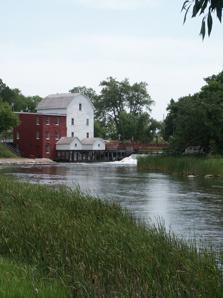
Building: Phelps Mill
Country: United States of America
Year built: 1889
United States historic place Phelps Mill U.S. National Register of Historic Places U.S. Historic district Contributing property The Otter Tail River as it passes Phelps Mill Nearest city Underwood, Minnesota Coordinates 46°22′50″N 95°49′14″W / 46.38056°N 95.82056°W / 46.38056; -95.82056 Built 1889 Part of Phelps Mill Historic District ( ID84001640 ) NRHP reference No. 75002145 Added to NRHP February 24, 1975 Phelps Mill is a flour mill in Otter Tail County, Minnesota , United States, on the Otter Tail River . The mill was built in 1888–1889 by William E. Thomas, a local entrepreneur who owned a flour and feed business in Fergus Falls . During that time, wheat was a high-demand crop, and nearly one thousand flour mills were in operation throughout Minnesota. Thomas began constructing a wooden dam on the river in the spring of 1888, although the dam was prone to leakage and had to be shored up with sandbags, dirt, gravel, and other materials. The mill itself was built by Royal Powers, who built and framed the mill without using blueprints . He was able to keep the entire plan within his head and did not even have to mark out the lumber he was cutting. The mill opened in October 1889 and was designed to produce 60 to 75 barrels of flour per day. It was very successful during its initial several years of operation, and in 1895 Thomas built an addition to grind buckwheat and rye . Thomas also built a bunkhouse for overnight guests and a barn for stabling horses. A general store also was established in the area and is still in operation. The mill in 2012 As technology progressed in the early 1900s, though, power from electricity, gasoline, or steam became more efficient for powering mills. Railroad transportation also made it more cost-effective to transport the grain to the Minneapolis-St. Paul area for milling. Thomas sold the mill in 1919, and after another change of ownership in 1928, the mill closed for good in 1939. A local resident and activist, Geneva Tweten, led a campaign to save the mill as a symbol of the rural life. Otter Tail County purchased the site in 1965, and it was listed on the National Register of Historic Places in 1975. The mill is part of the Phelps Mill Historic District, which also includes the general store and an Italianate miller's house. External links Historic American Engineering Record (HAER) No. MN-47, " Phelps Mill, County Highway 45, North confluence Lion Lake & Ottertail River, Underwood, Otter Tail County, MN ", 2 photos, 1 photo caption page v t e U.S. National Register of Historic Places Topics Architectural style categories Contributing property Historic district History of the National Register of Historic Places Keeper of the Register National Park Service Property types Lists by state List of U.S. National Historic Landmarks by state : Alabama Alaska Arizona Arkansas California Colorado Connecticut Delaware Florida Georgia Hawaii Idaho Illinois Indiana Iowa Kansas Kentucky Louisiana Maine Maryland Massachusetts Michigan Minnesota Mississippi Missouri Montana Nebraska Nevada New Hampshire New Jersey New Mexico New York North Carolina North Dakota Ohio Oklahoma Oregon Pennsylvania Rhode Island South Carolina South Dakota Tennessee Texas Utah Vermont Virginia Washington West Virginia Wisconsin Wyoming Lists by insular areas American Samoa Guam Minor Outlying Islands Northern Mariana Islands Puerto Rico Virgin Islands Lists by associated state Federated States of Micronesia Marshall Islands Palau Other areas District of Columbia American Legation, Morocco Related National Historic Preservation Act Historic Preservation Fund List of jails and prisons on the National Register of Historic Places University and college buildings listed on the National Register of Historic Places National Register of Historic Places portal Category Minnesota portal United States portal